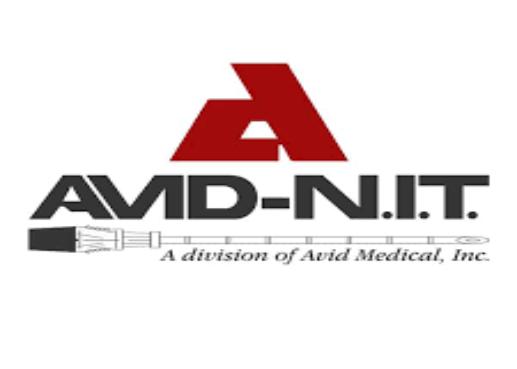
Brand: Avid
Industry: Necessities